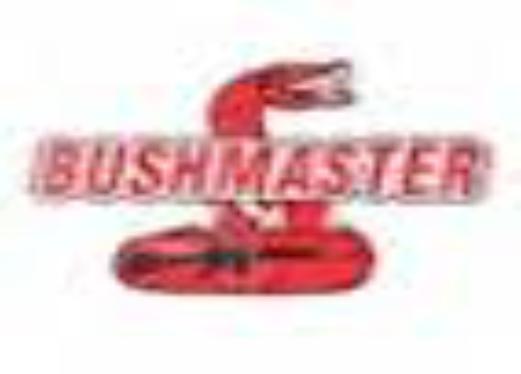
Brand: Bushmaster
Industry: Others